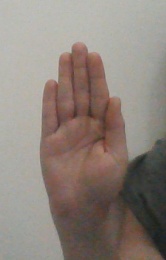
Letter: seen